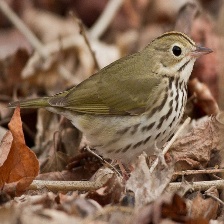
Species: OVENBIRD
Scientific name: SEIURUS AUROCAPILLA